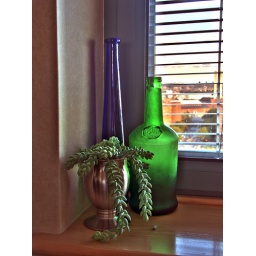
bottles in a window